Gaura (festival)

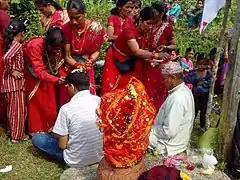
Gaura celebration in Nepal

Gaura Parva (Saton–Athon (Kumaoni: ) or Gamara) is a Hindu festival celebrated by the people residing in Sudurpashchim province and parts of Karnali province of Nepal as well as in Kumaon region of Uttarakhand state of India. The festival commemorates the wedding of the goddess Gaura/Gauri (Parvati) to Shiva. The festival falls in the Hindu month of Bhadra (August/September).